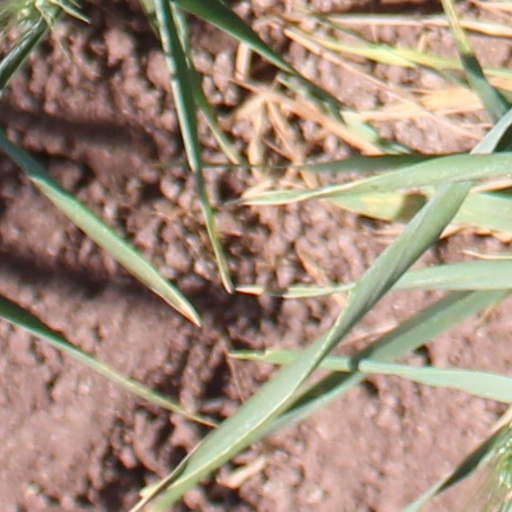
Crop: wheat